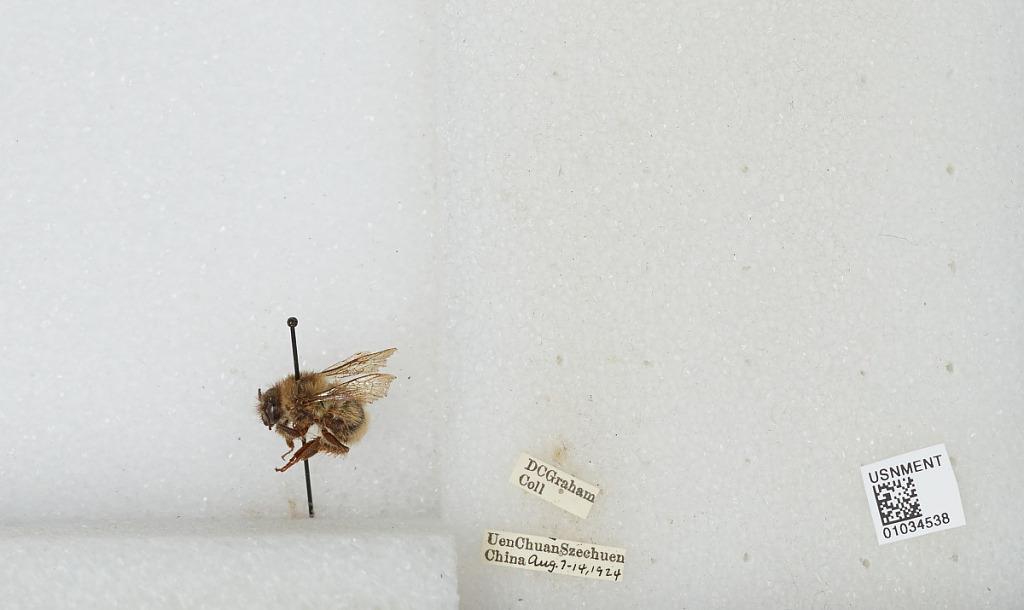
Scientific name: Bombus sp.
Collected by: D. Graham
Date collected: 1924-8-7
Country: China
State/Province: Sichuan
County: Wenchuan Xian
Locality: Wenchuan